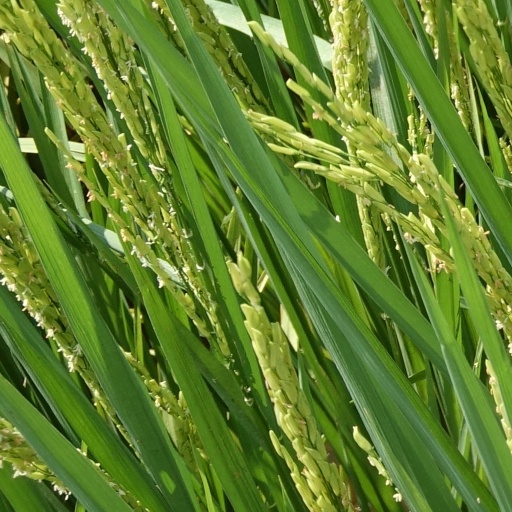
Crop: rice